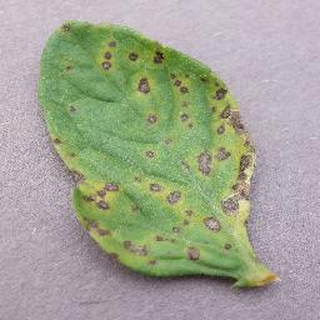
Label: tomato_septoria_leaf_spot